Winfield Scott Hancock

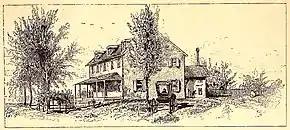

Winfield Scott Hancock and his identical twin brother Hilary Baker Hancock were born on February 14, 1824, in Montgomery Square, Pennsylvania, a hamlet just northwest of Philadelphia in present-day Montgomery Township. The twins were the sons of Benjamin Franklin Hancock and Elizabeth Hoxworth Hancock. Winfield was named after Winfield Scott, a prominent general in the War of 1812.